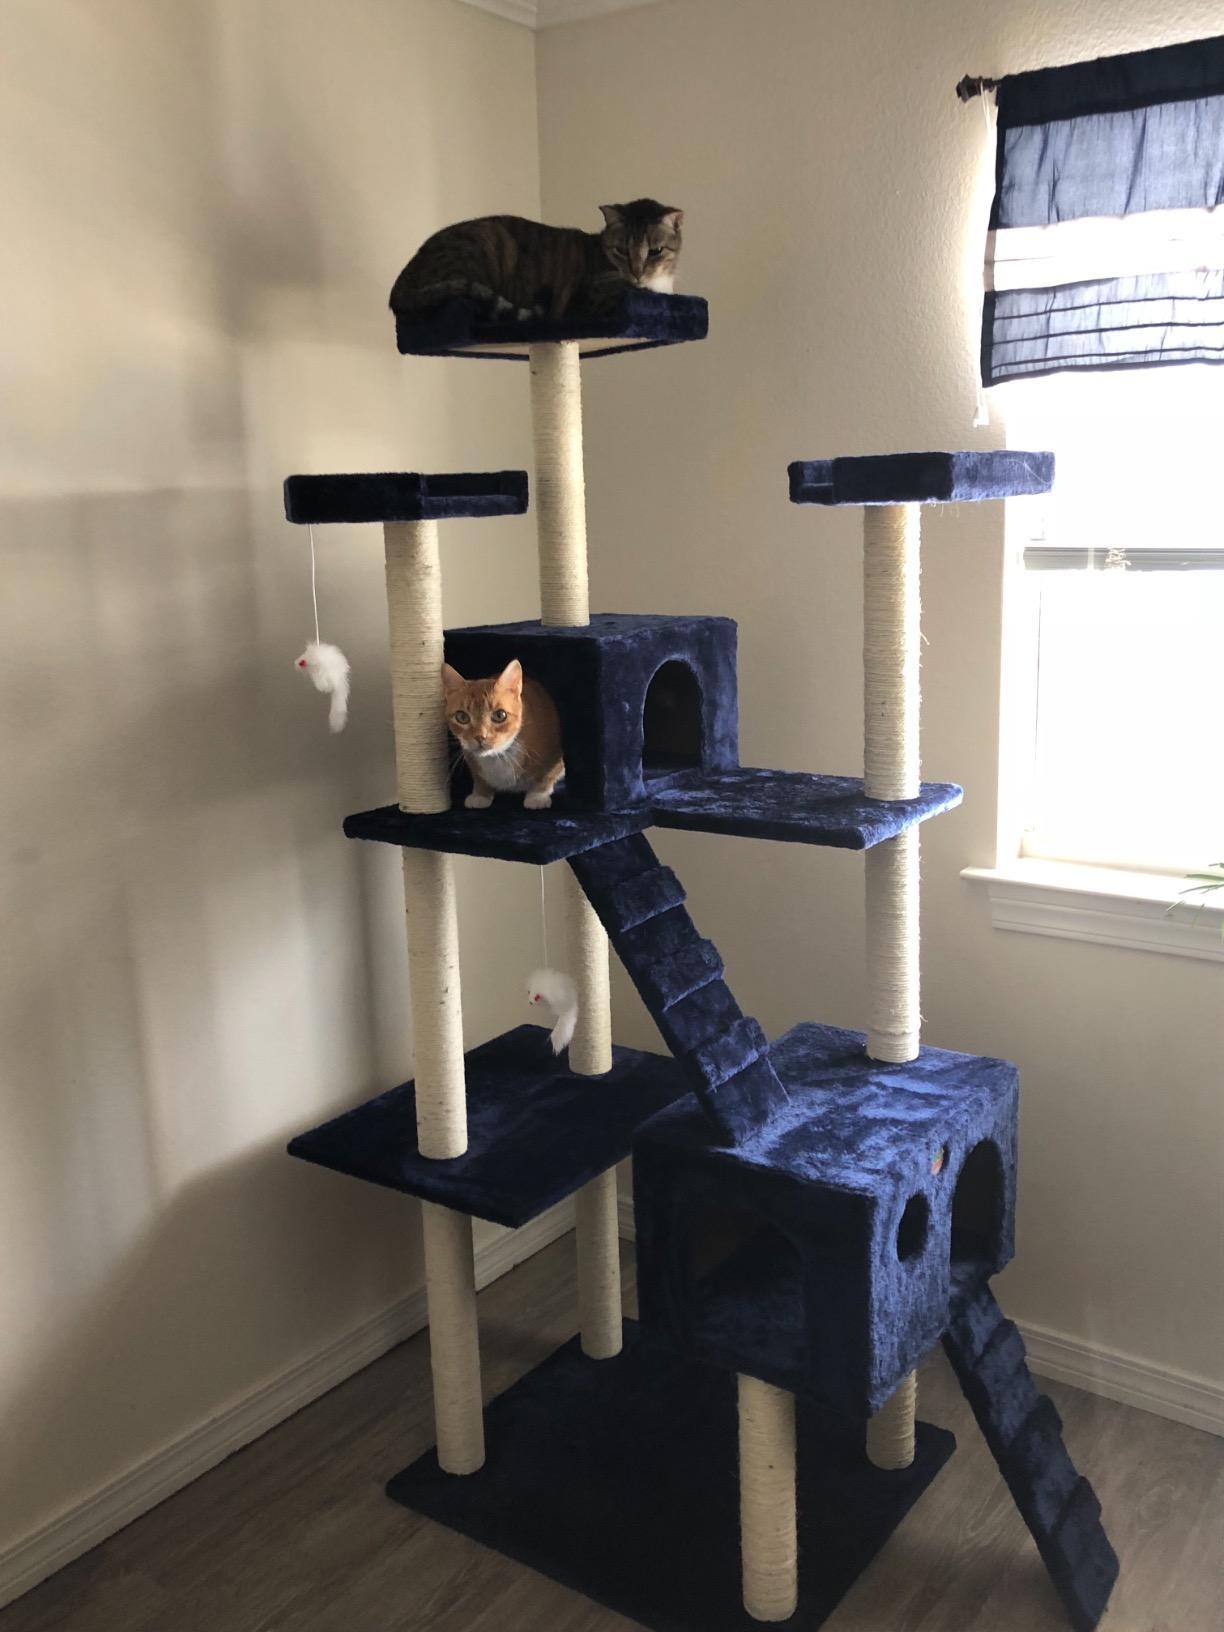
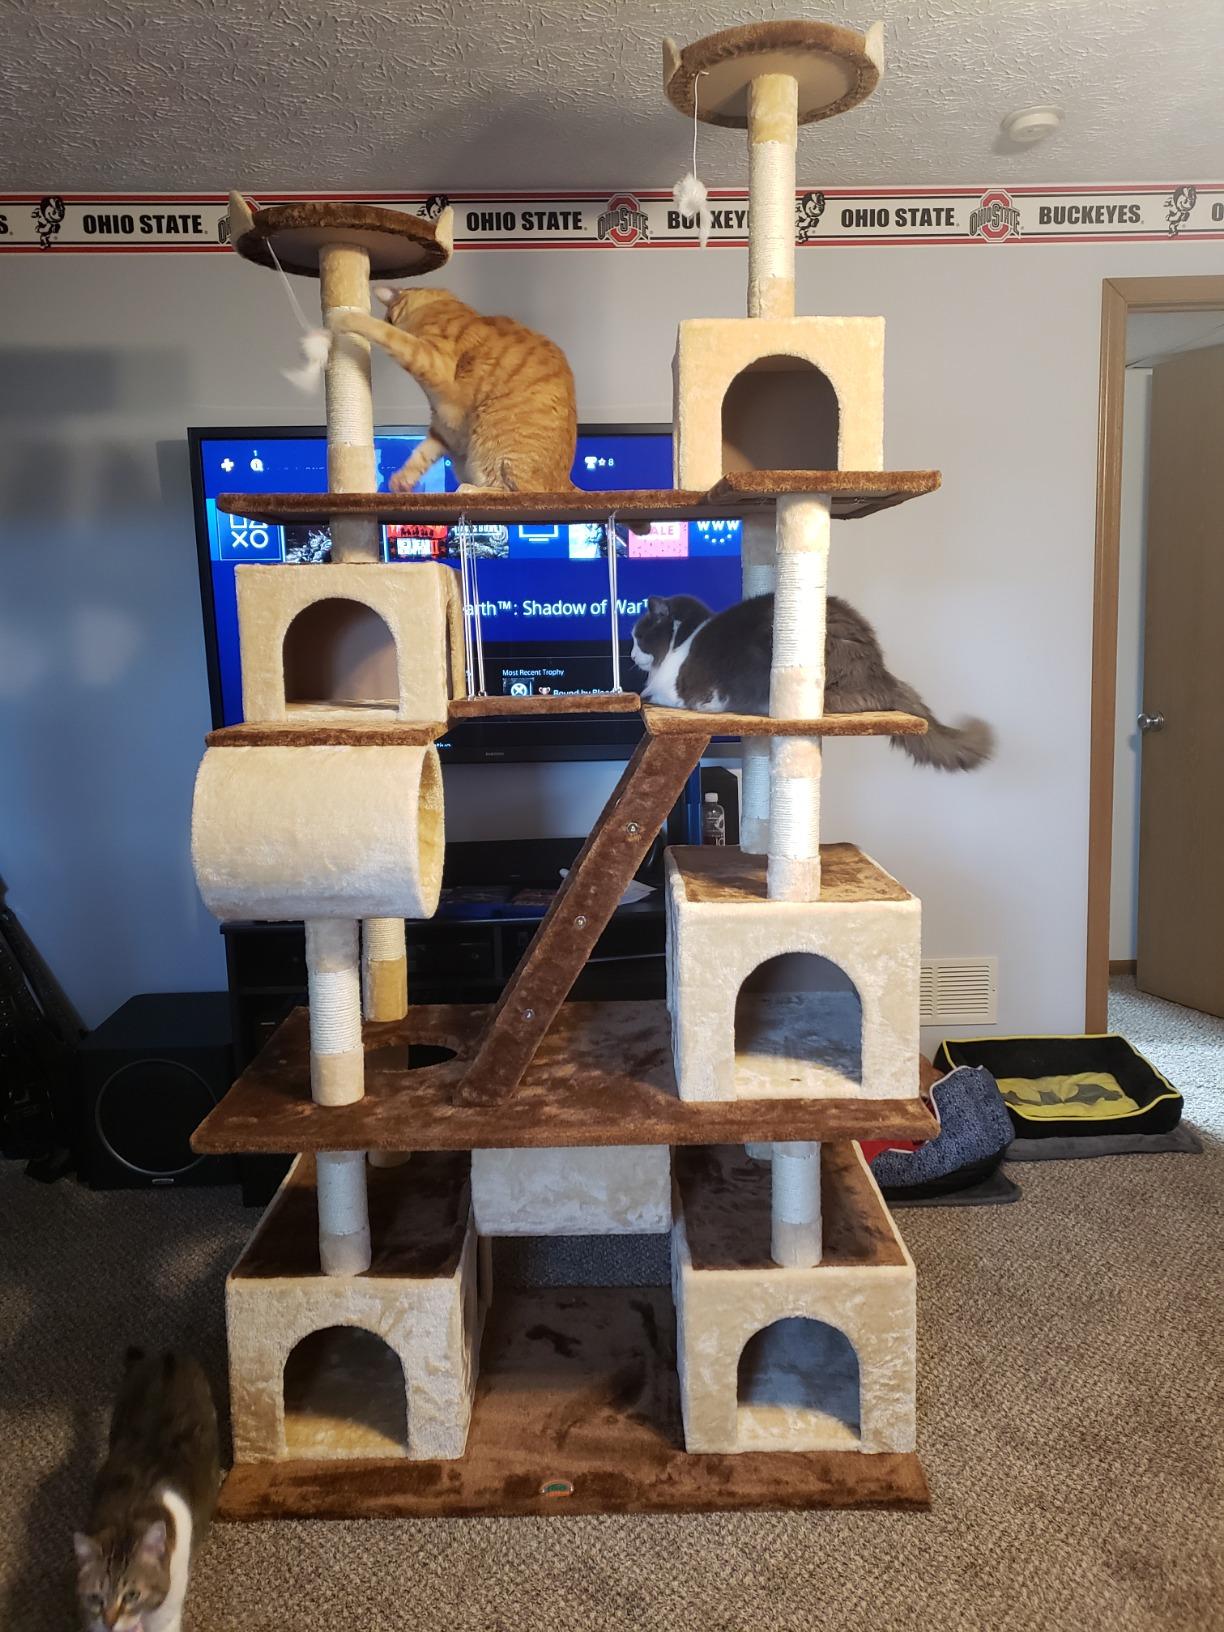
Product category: items_cat tree
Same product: no